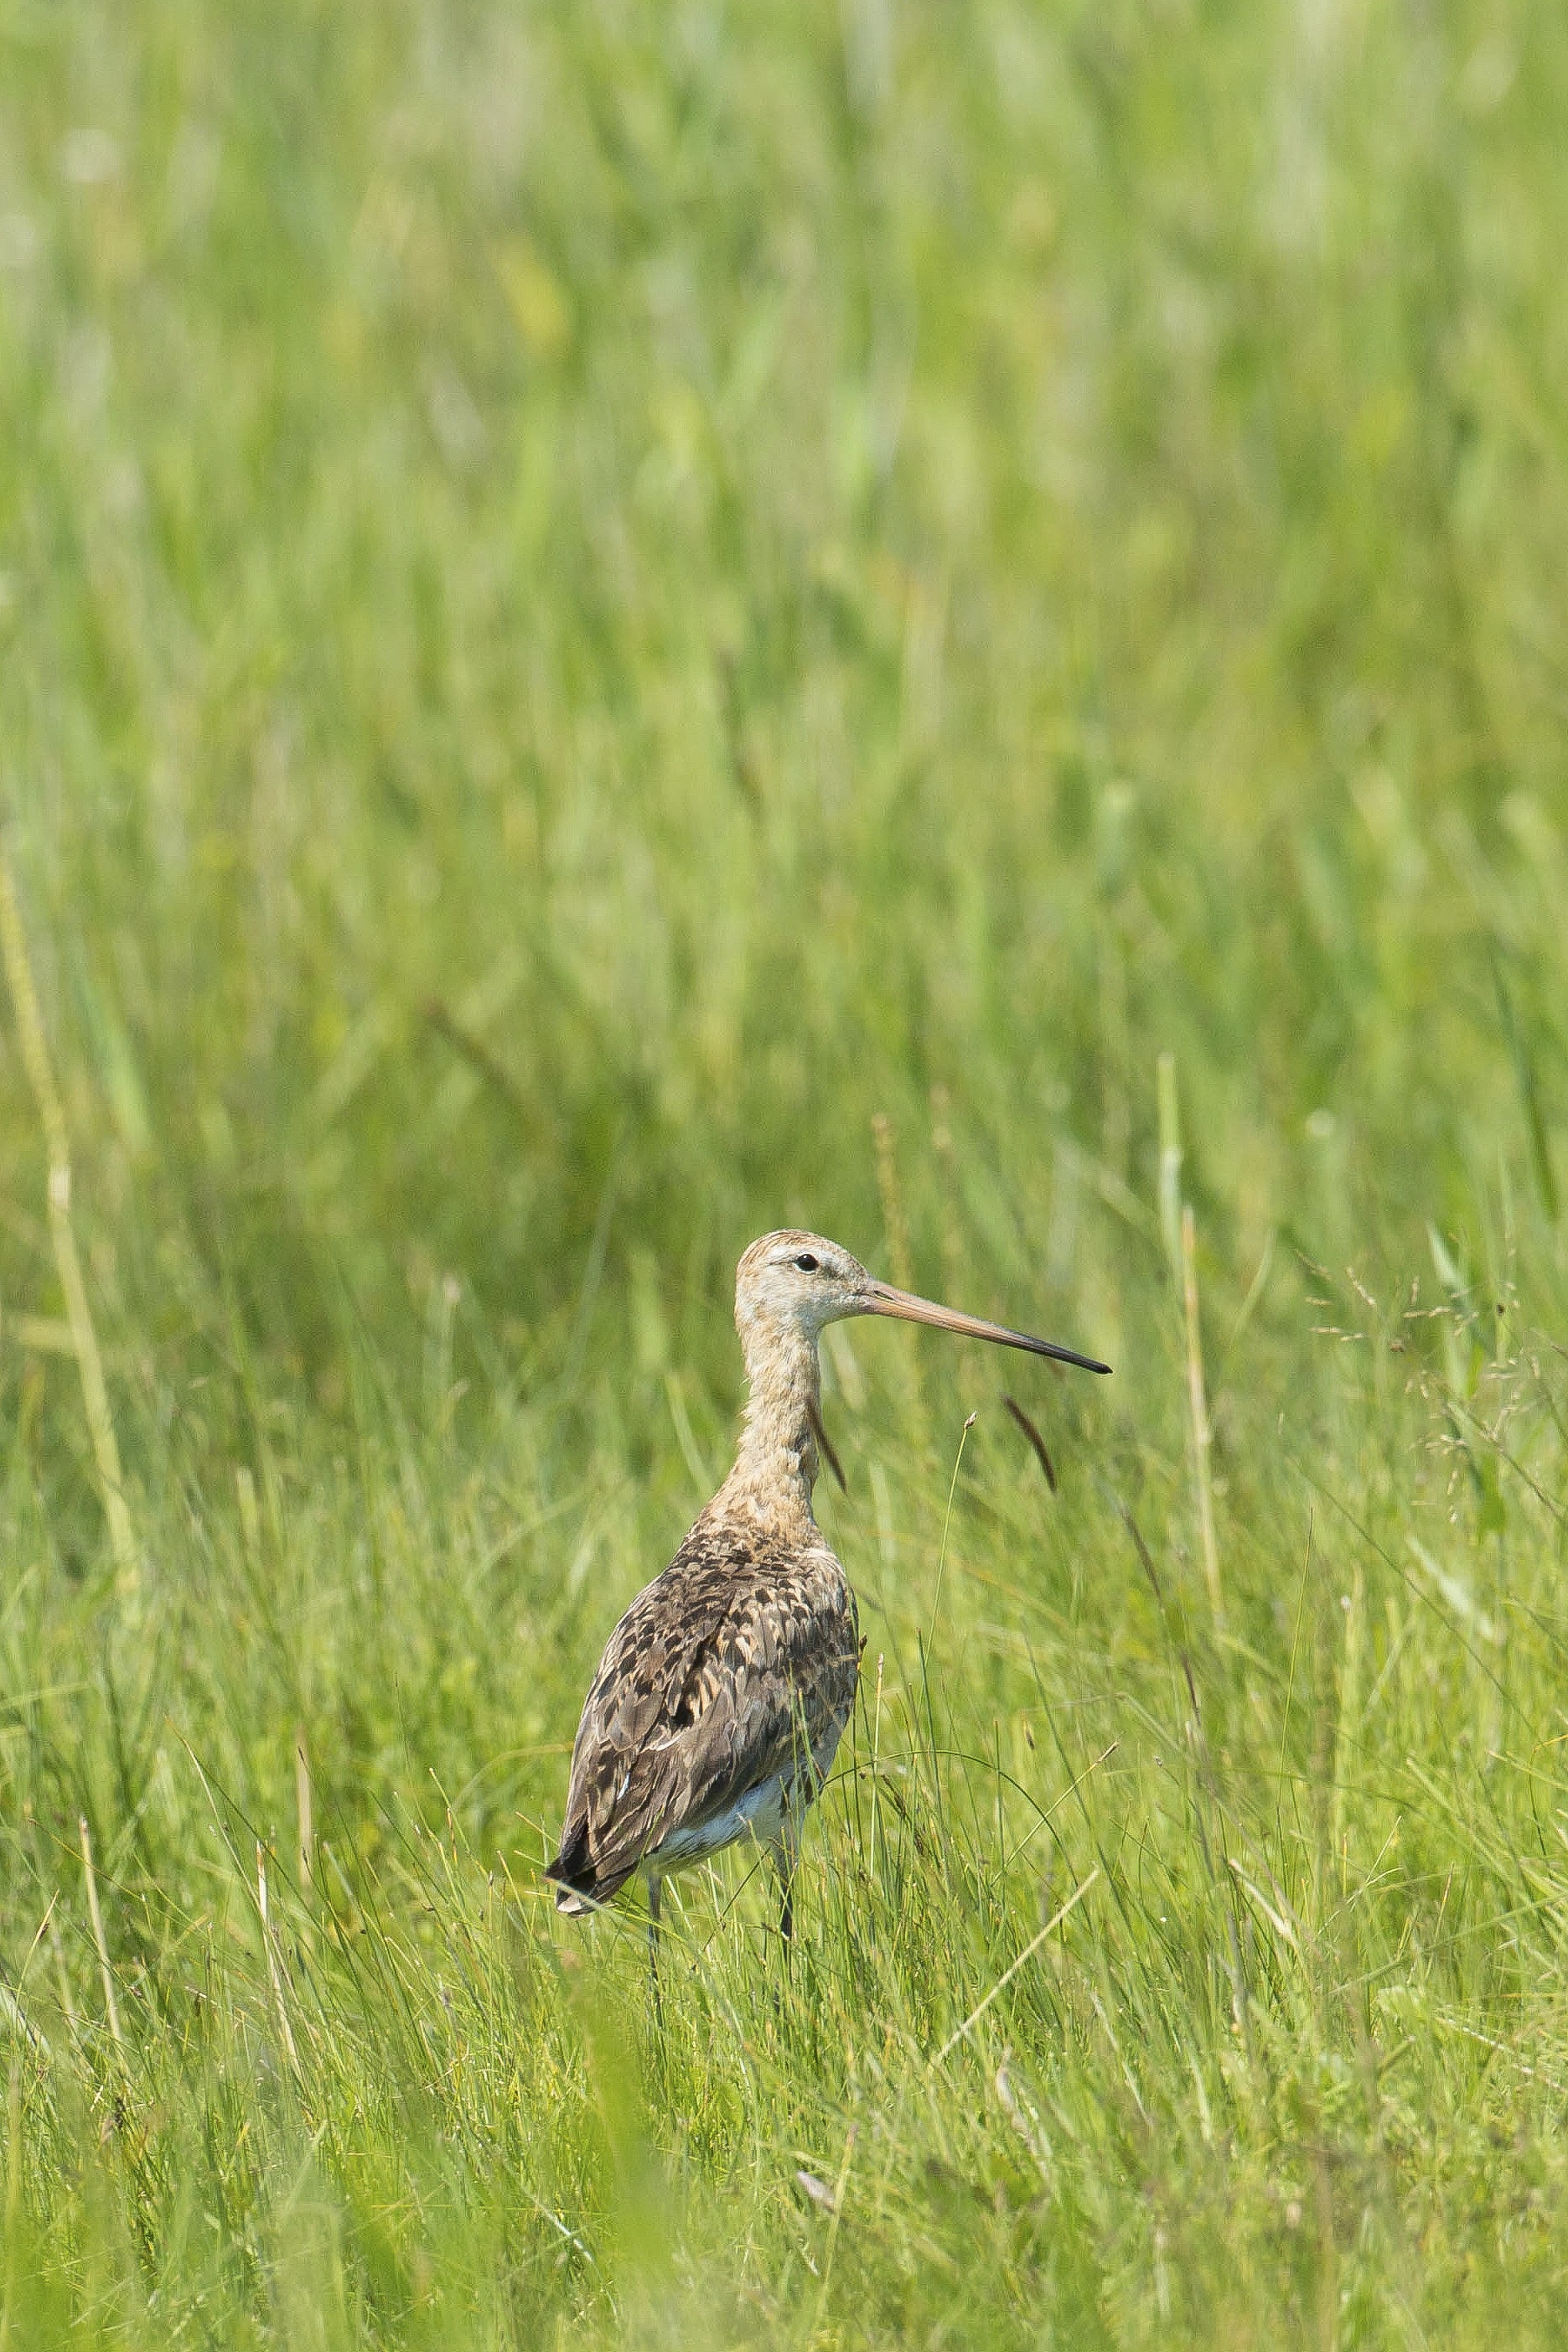
grass, wetlands, bird, meadow, prairie, wildlife, beak, fauna, stork, grassland, vertebrate, mongolia, snipe, shorebird, ciconiiformes, dollars non plains, off russian energy